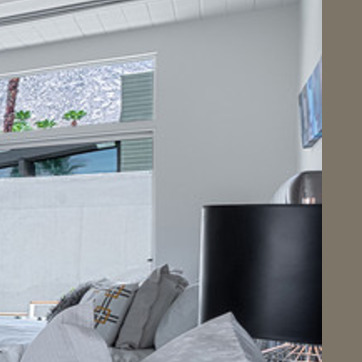
Material: mirror